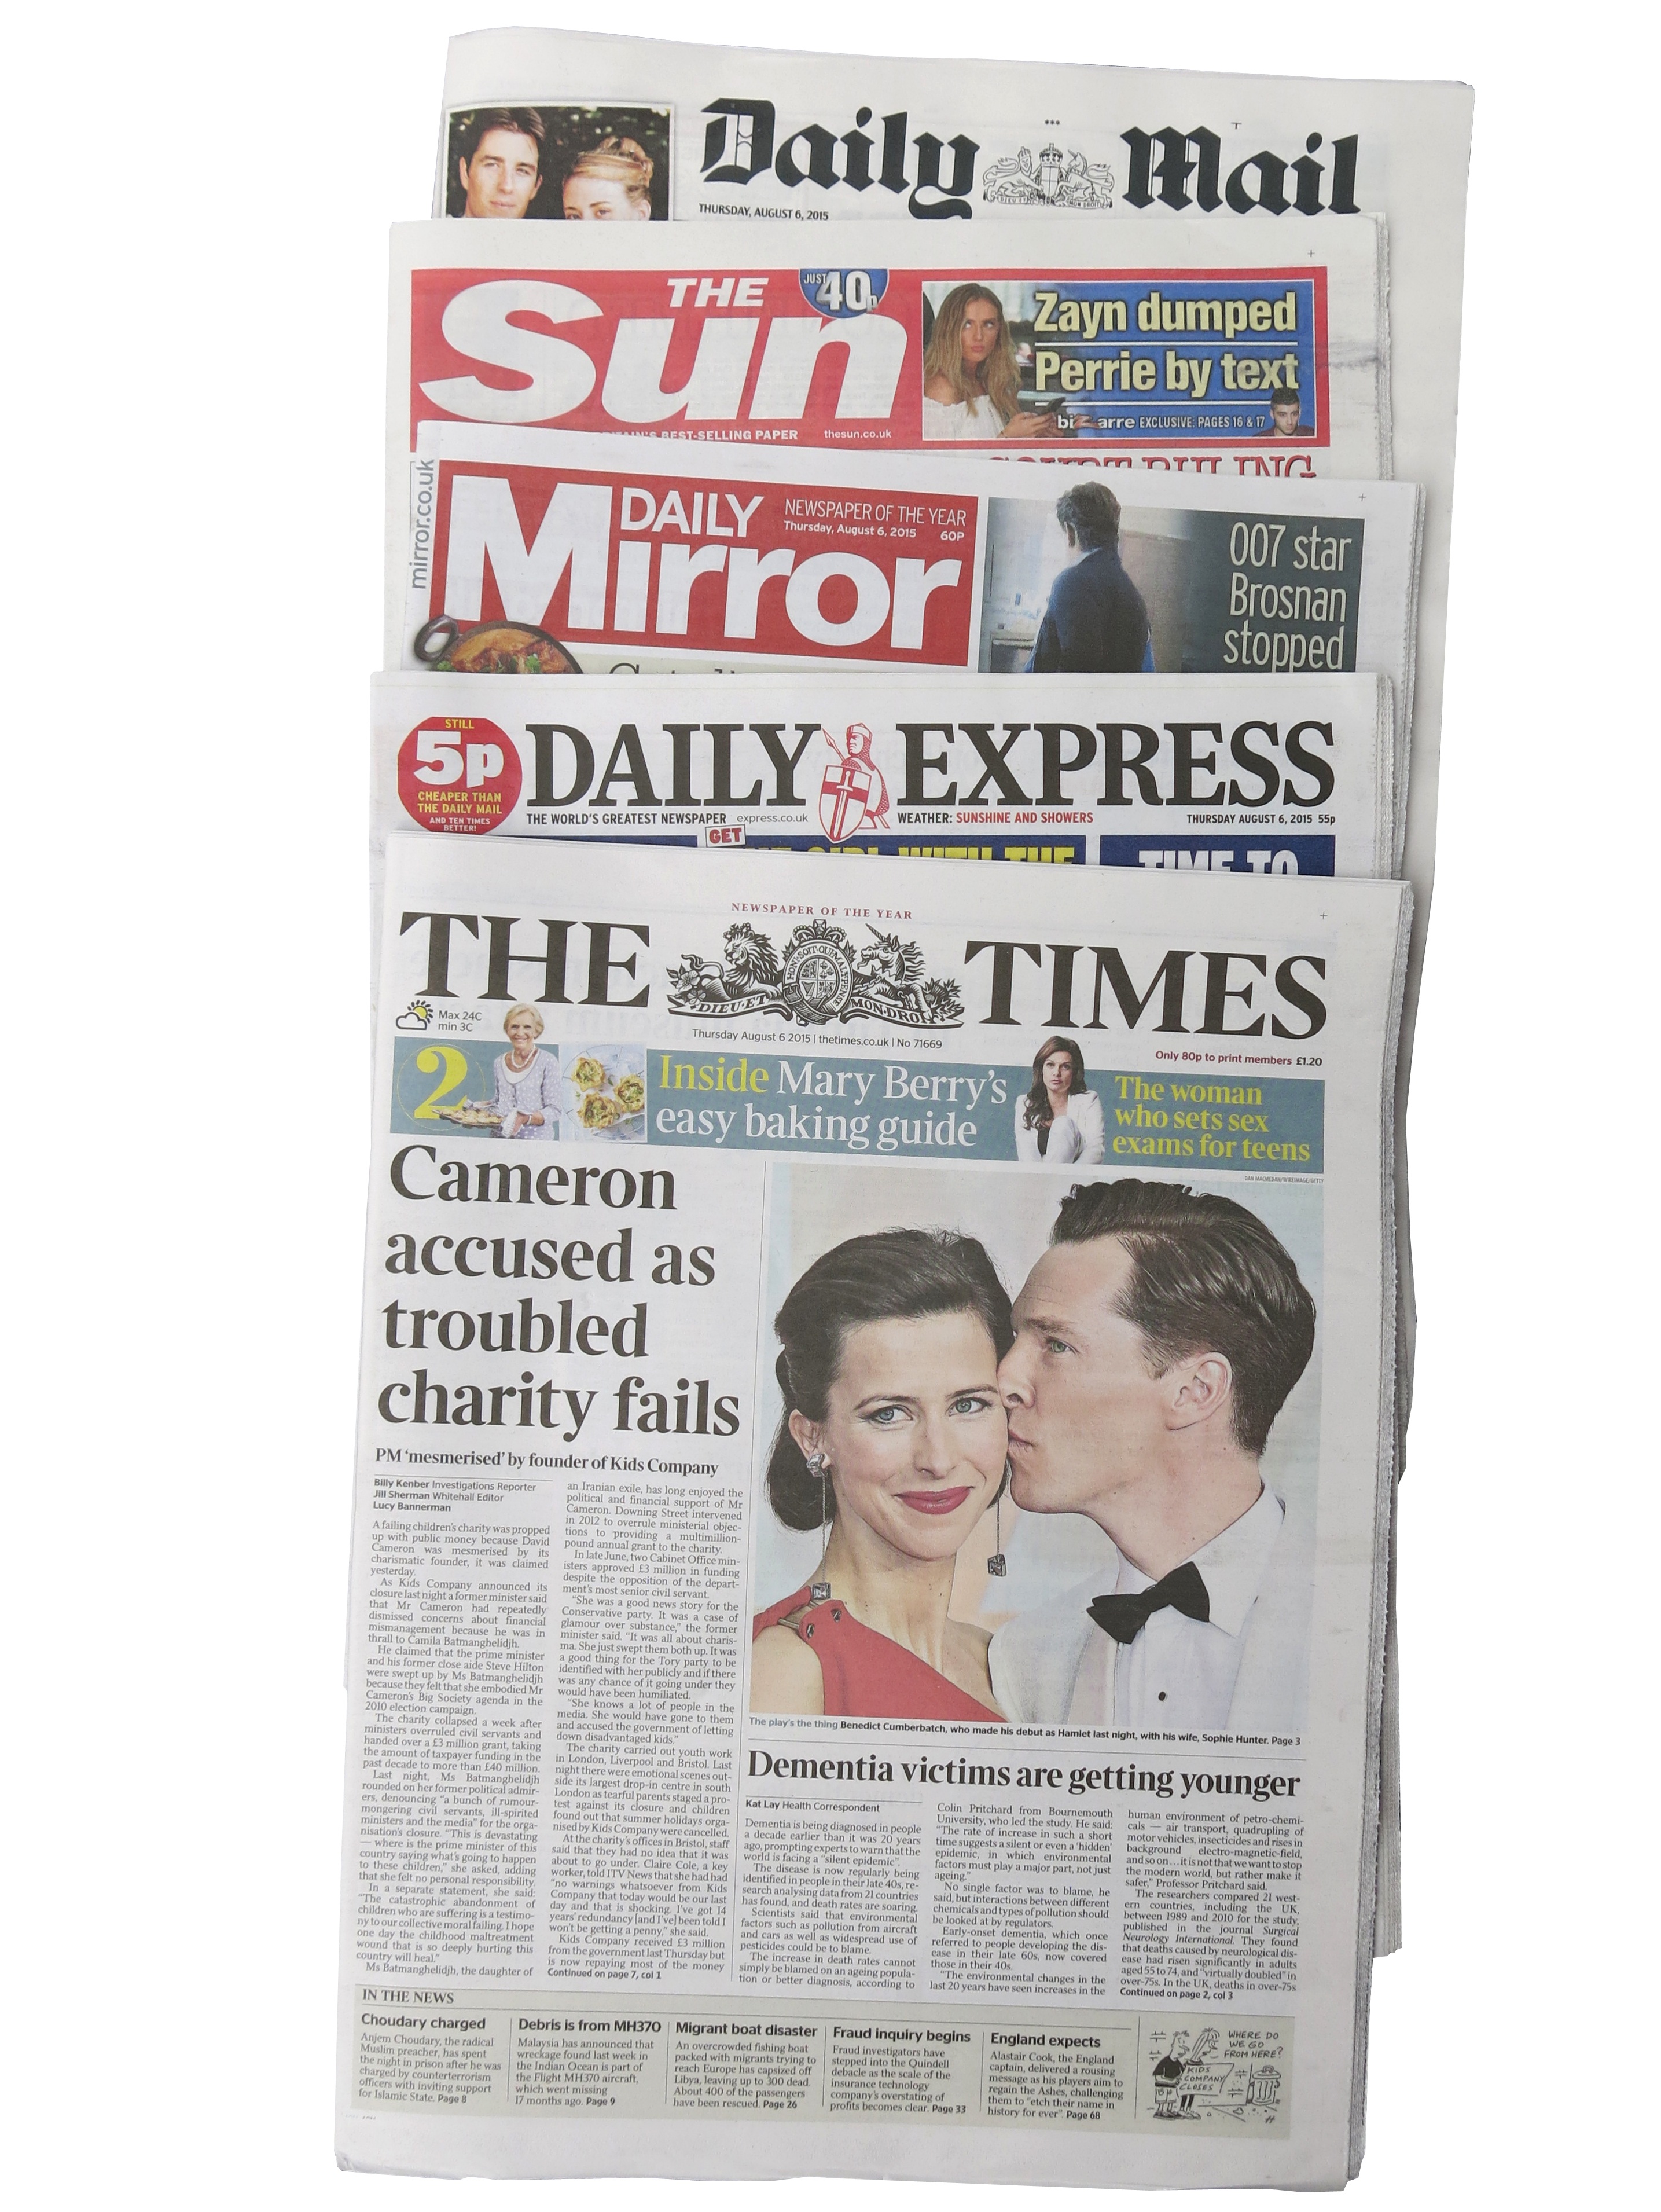
sun, advertising, newspaper, paper, uk, england, 2015, mirror, english, news, headlines, british newspapers, the times, daily express, daily mail